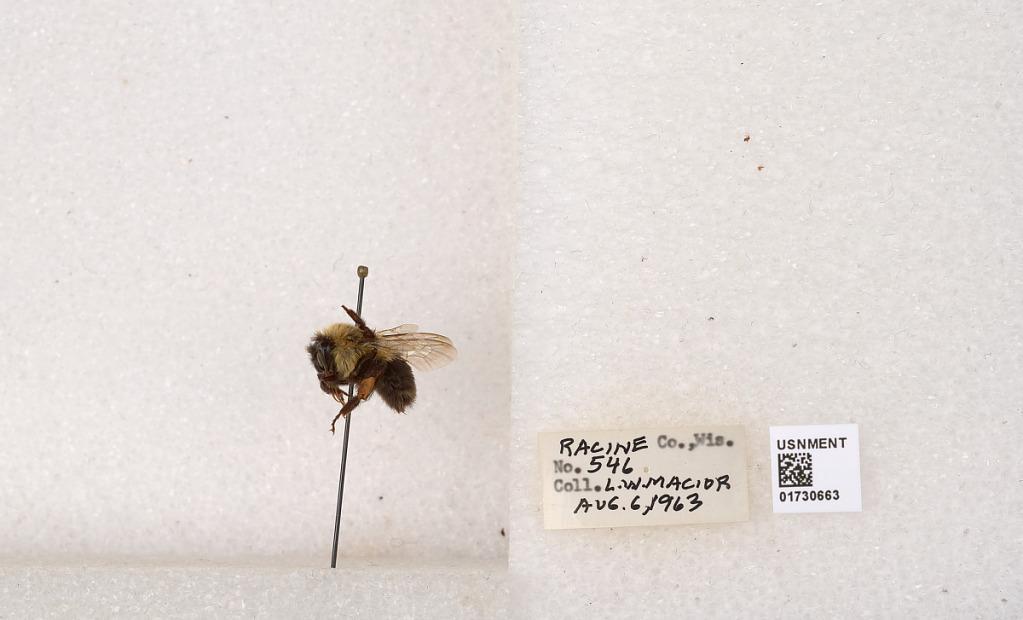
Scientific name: Bombus impatiens Cresson
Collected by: L. Macior
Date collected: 1963-8-6
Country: United States
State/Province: Wisconsin
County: Racine
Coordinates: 42.7299, -87.8123